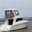
Label: ship